Kitaguni

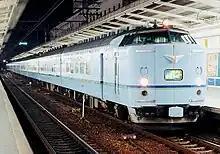
A 583 series "Kitaguni" service in 1994

The "Kitaguni" service first ran on 1 October 1961, as an express between Kanazawa and Niigata. From 1 October 1968, the service was extended to operate between Osaka and Aomori.